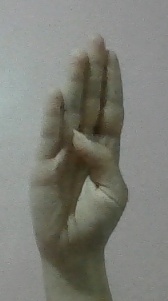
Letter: kaaf